Lurana W. Sheldon

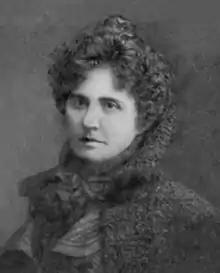
Lurana Waterhouse Sheldon (1902)

By 1900, her published stories amounted to over two hundred and her humorous verses were known to every editor of a Sunday newspaper and pictorial weekly in the United States. From 1900–02, she worked under contract with one of the large publishing houses of New York City. In one year alone (1900), Sheldon's published work amounted to over one million words, and not a week passed without a story from her pen appearing upon the bookstands. In 1901, Sheldon spent six months at Saratoga Springs, New York before returning to New York City, having benefitted by the change of air and long-continued rest.